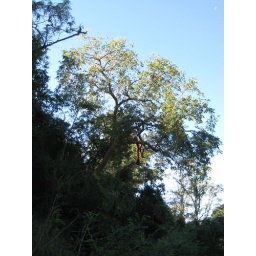
walking the creek bed by Phil's house, looking for birds